Michael Andretti

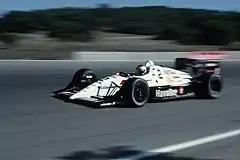
Andretti racing at Monterey, California in October 1991

Andretti was the drivers' champion of the 1991 CART PPG Indy Car World Series. He won a total eight of 17 races, eight poles and led more than half of the laps during the season, but Rahal still took the championship battle down to the final race of the season. Andretti's season started slowly, recording DNFs in the opening two events, then the heartbreaking second place at the Indy 500. He recovered from this, winning four of the last five races of the season and with Rahal retiring during the title decider at Laguna Seca, he cruised to the title. The day before, he won the non-championship, Marlboro Challenge for a second time.